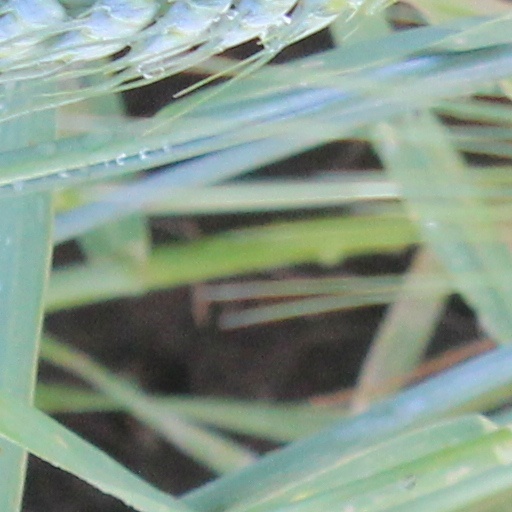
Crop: wheat